History of Mars observation

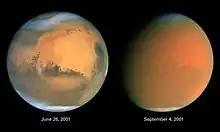
Two orange-hued disks. The one at left shows distinct darker regions along with cloudy areas near the top and bottom. In the right image, features are obscured by an orange haze. An white ice cap is visible at the bottom of both disks.

In 1636 Francesco Fontana drew the first telescopic observation of Mars, but noted no actual features. In 1644, the Italian Jesuit Daniello Bartoli reported seeing two darker patches on Mars. During the oppositions of 1651, 1653 and 1655, when the planet made its closest approaches to the Earth, the Italian astronomer Giovanni Battista Riccioli and his student Francesco Maria Grimaldi noted patches of differing reflectivity on Mars. The first person to draw Mars with observed actual features was the Dutch astronomer Christiaan Huygens. On November 28, 1659, he made an illustration of Mars that showed the distinct dark region now known as Syrtis Major Planum, and possibly one of the polar ice caps. The same year, he succeeded in measuring the rotation period of the planet, giving it as approximately 24 hours. He made a rough estimate of the diameter of Mars, guessing that it is about 60% of the size of the Earth, which compares well with the modern value of 53%. Perhaps the first definitive mention of Mars's southern polar ice cap was by the Italian astronomer Giovanni Domenico Cassini, in 1666. That same year, he used observations of the surface markings on Mars to determine a rotation period of 24 40. This differs from the currently-accepted value by less than three minutes. In 1672, Huygens noticed a fuzzy white cap at the north pole.